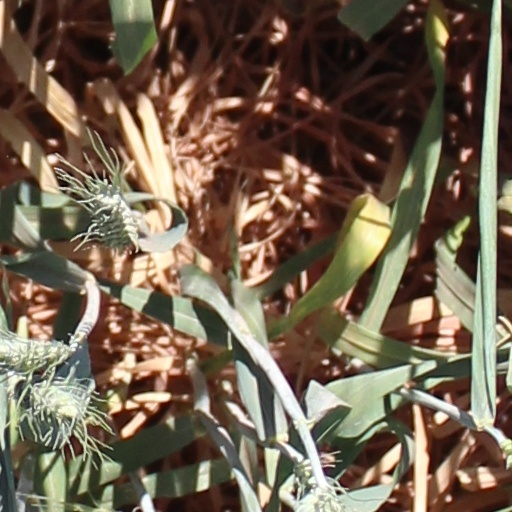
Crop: wheat